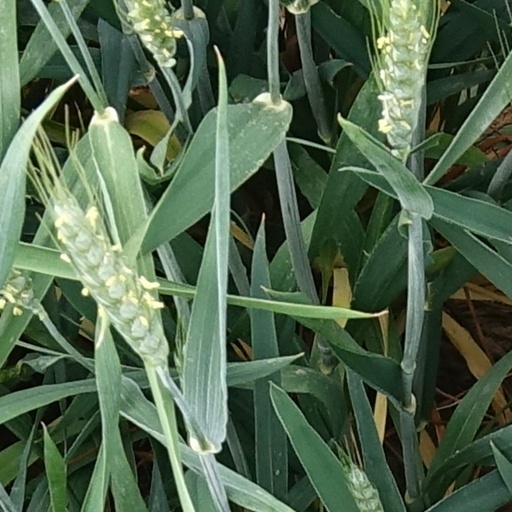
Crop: wheat